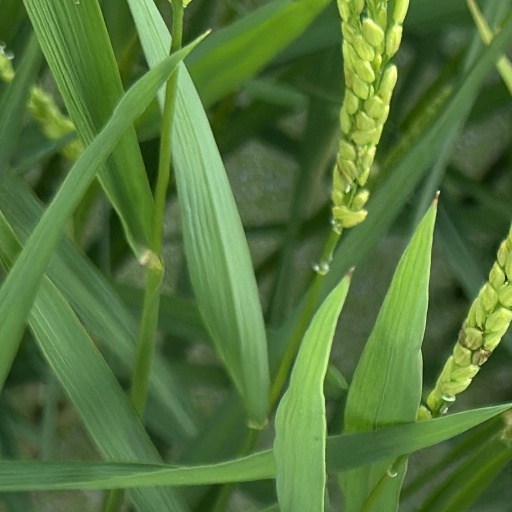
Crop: rice